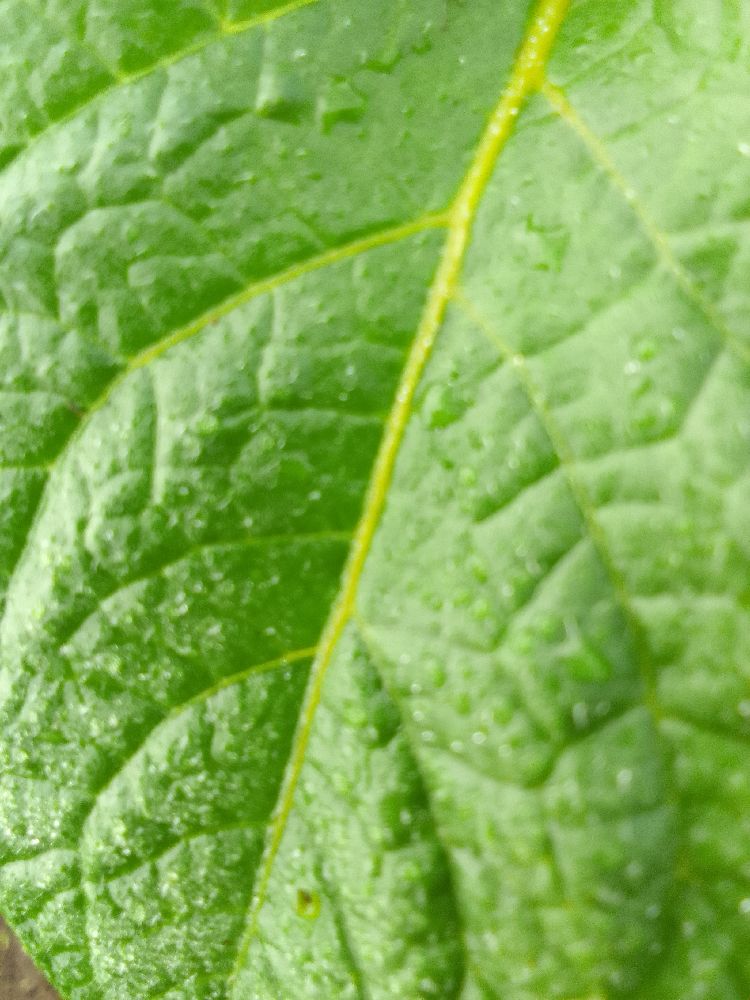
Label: Healthy